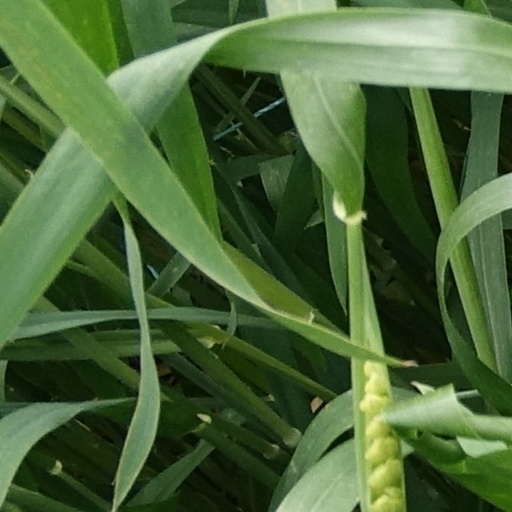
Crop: wheat